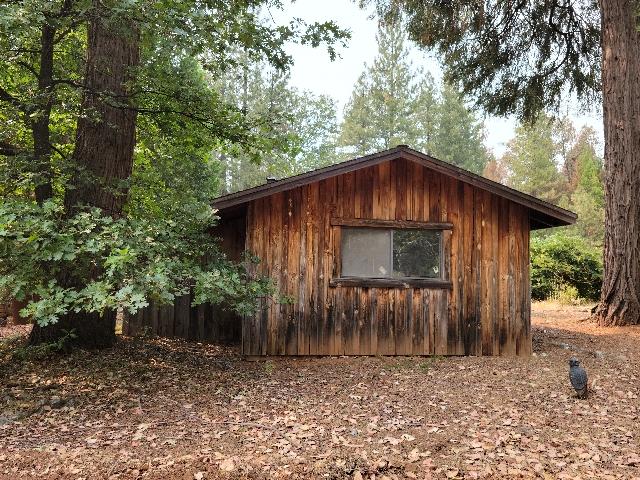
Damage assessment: no_damage